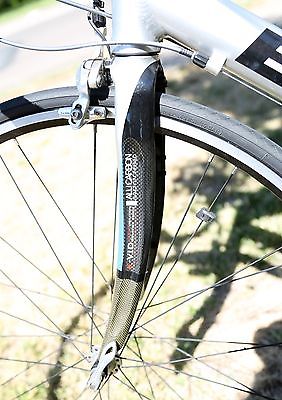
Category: bicycle